CMLL International Gran Prix (2016)

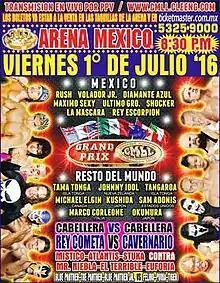
Offifical poster for the 2016 International Gran Prix depicting all 16 tournament participants

The CMLL International Gran Prix (2016) was a "lucha libre", or professional wrestling, tournament produced and scripted by the Mexican professional wrestling promotion Consejo Mundial de Lucha Libre (CMLL; "World Wrestling Council" in Spanish) that took place on July 1, 2016 in Arena México, Mexico City, Mexico, CMLL's main venue. The 2016 International Gran Prix was the twelfth time CMLL held an International Gran Prix tournament since 1994 and the first one in eight years. All International Gran Prix tournaments have been a one-night tournament, always as part of CMLL's Friday night "CMLL Super Viernes" shows. The event was available as an internet pay per view (iPPV) both in and outside of Mexico.